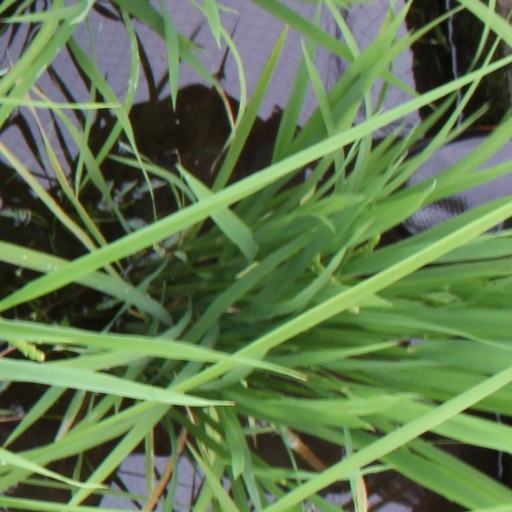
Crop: rice